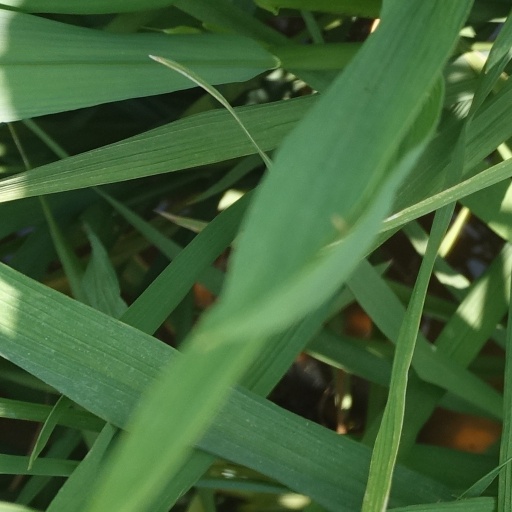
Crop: rice